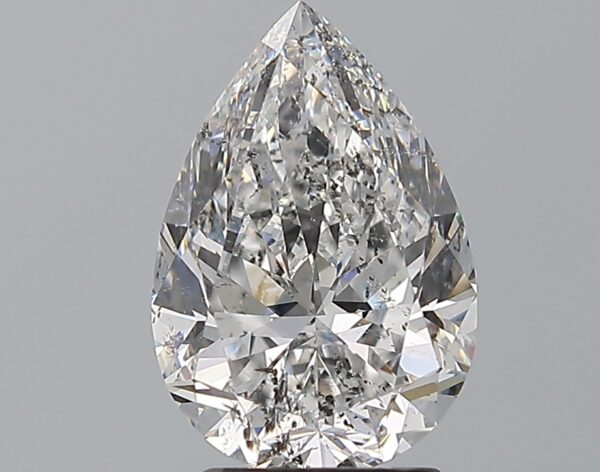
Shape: pear
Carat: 2.5
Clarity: SI2
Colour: D
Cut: VG
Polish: EX
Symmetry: VG
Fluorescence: M
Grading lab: HRD
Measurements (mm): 11.03 x 7.5 x 4.85